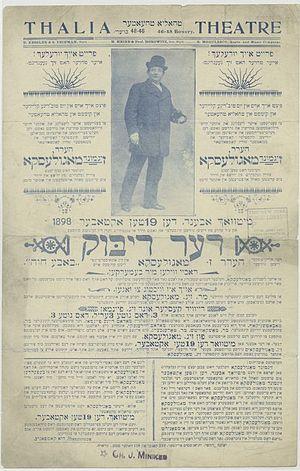
Le yiddish, également orthographié en français yidich, d'après les recommandations des linguistes, mais aussi yidish, jiddisch, jidisch, yiddisch, idiche ou yidiche, est une langue germanique dérivée du haut allemand, avec un apport de vocabulaire hébreu et slave, qui a servi de langue vernaculaire aux communautés juives d'Europe centrale et orientale à partir du Moyen Âge. Il est également parfois appelé judéo-allemand ou jargon.